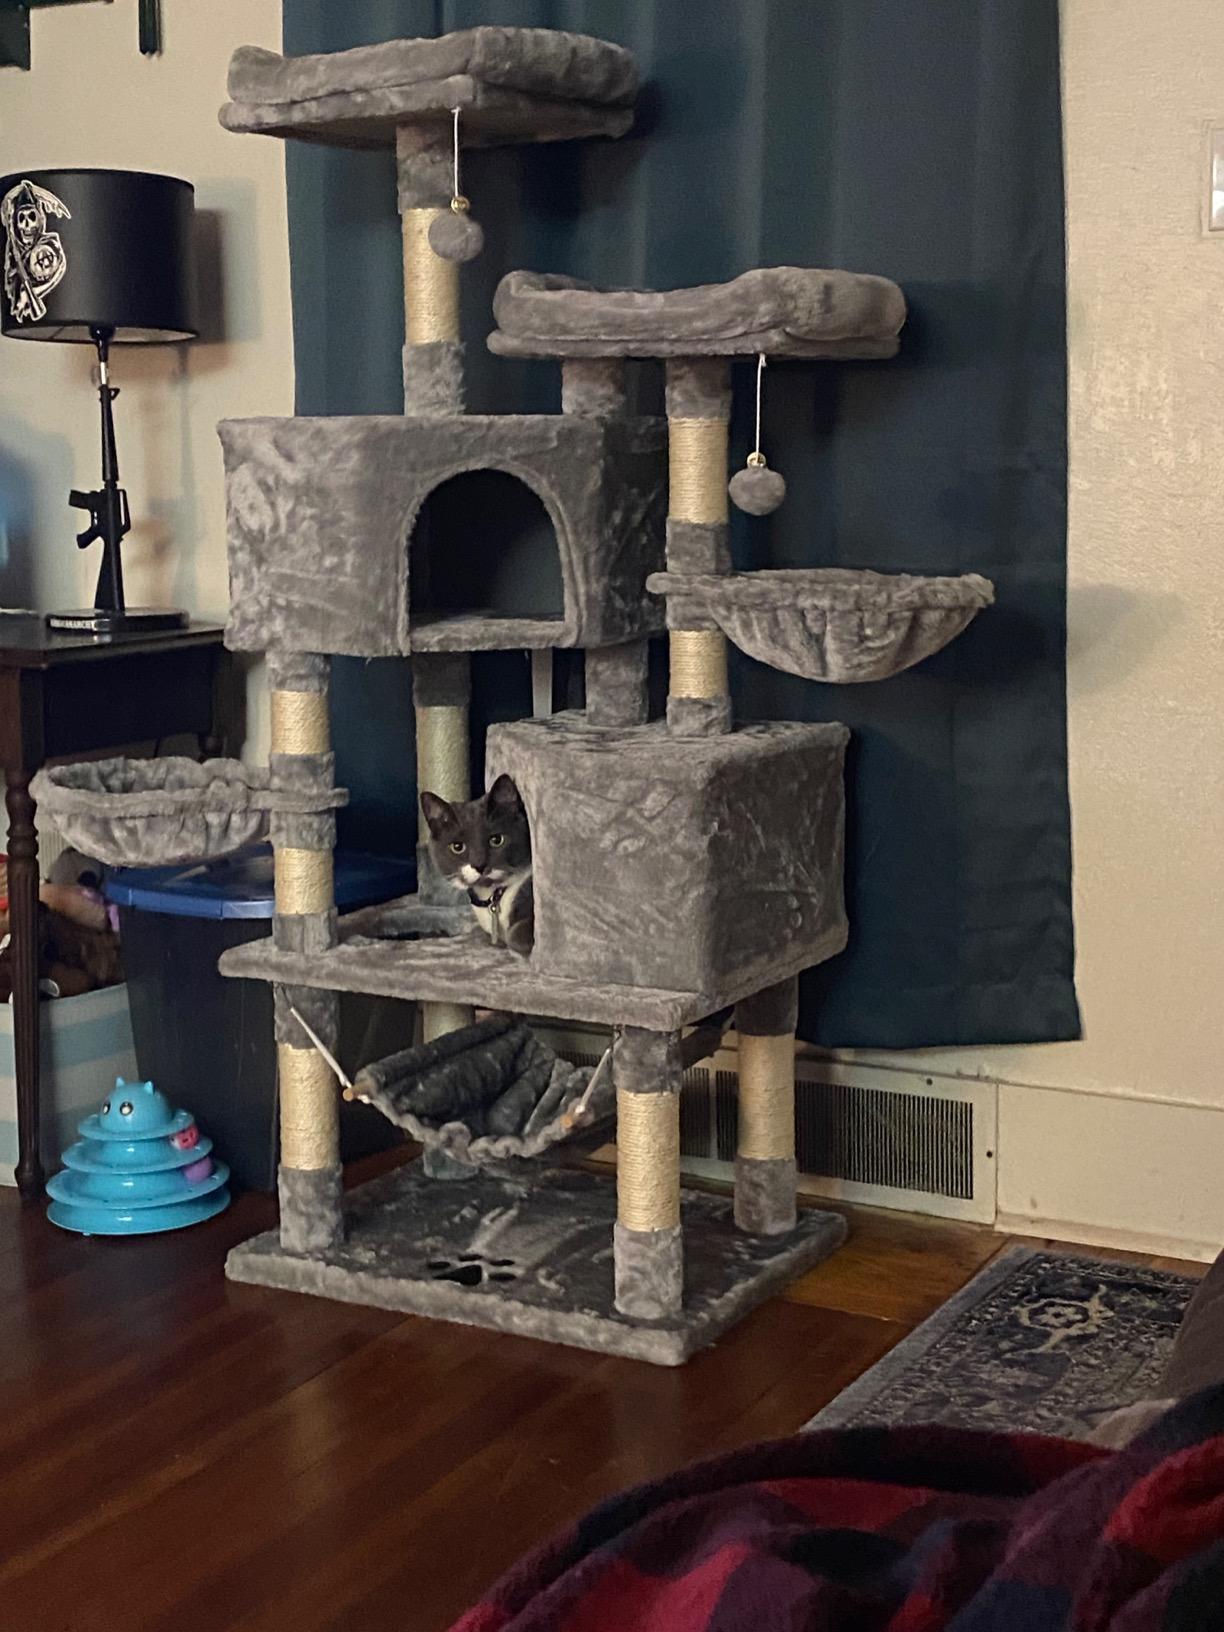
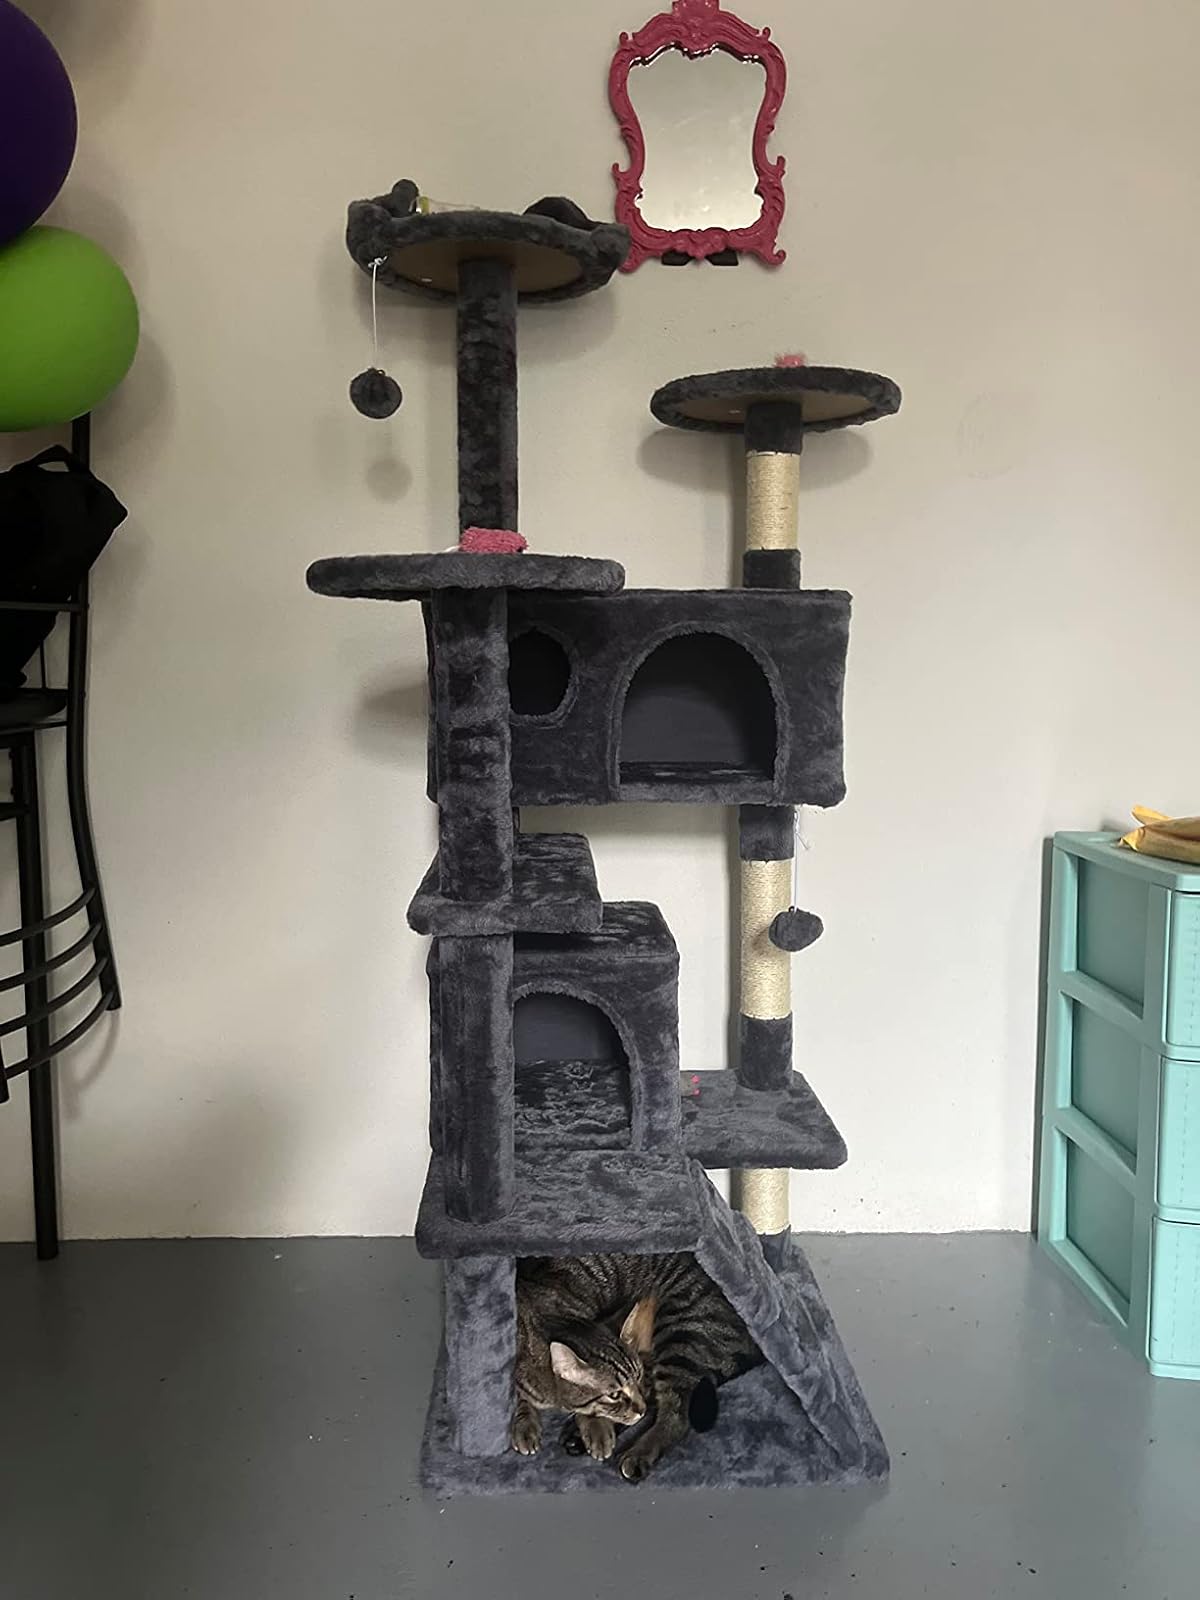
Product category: items_cat tree
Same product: no